Michael Duane

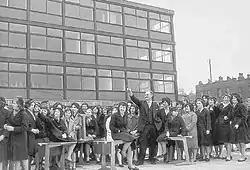
Headmaster Michael Duane welcomes pupils to the new Risinghill School, 4 March 1960.

In 1959, Duane became the head of the comprehensive Risinghill School in Islington, the post which was to make him a famous figure. The secondary school was an amalgamation of four other local schools and included pupils of nineteen different nationalities from variety of backgrounds and abilities. He was also faced with shortages of staff and a poorly built building. Duane introduced a non-authoritarian programme of pastoral care, pupil democracy, frank sex education, close co-operation with parents, promotion of creativity and multi-culturalism. He refused to expel pupils, as he felt it was illegal as secondary education was compulsory. Duane clashed with the London County Council and the HM Inspectorate over his policies and in 1962 the school was brought into controversy over an account of Duane's sex education lessons which were published anonymously by Duane. The school received an hostile inspection report which recommended the reintroduction of corporal punishment and expulsion, but Duane refused. In 1965, the newly formed Inner London Education Authority decided to close the school.